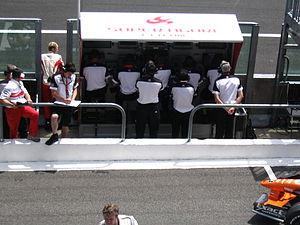
Super Aguri Formula 1 Team était une écurie japonaise de Formule 1 engagée en championnat du monde de 2006 à 2008. L'équipe, fondée par l'ancien pilote Aguri Suzuki, avait son siège social à Tokyo au Japon et était basée à Leafield au Royaume-Uni dans les locaux de l'ancienne écurie de Formule 1 Arrows. Super Aguri a été créée en urgence avec le soutien de Honda afin d'assurer un volant de titulaire au pilote Takuma Satō, très populaire au Japon mais licencié par l'écurie Honda fin 2005.